Kane (wrestler)

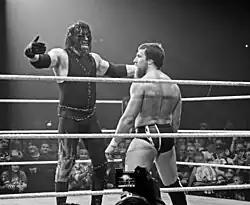
Kane offering to "hug it out" with Daniel Bryan

Beginning in November, WWE began airing vignettes featuring Kane and a burning red mask and ending with the words "Kane Resurrected" appearing on screen. Kane returned on the December 12 episode of "Raw SuperShow" wearing a metallic mask and new ring attire inspired by the incisions of a postmortem human body after an autopsy. He interrupted the main event between Mark Henry and John Cena, attacking Cena before removing the metallic mask to reveal a new red mask and turning heel once again. Kane continued to attack Cena in the following weeks, claiming he wanted Cena to "embrace the hate" from Cena's detractors, rather than try to "Rise Above Hate", as Cena's T-shirt proclaimed. Kane also attacked and injured Cena's ally Zack Ryder. Kane and Cena fought to a double countout at the Royal Rumble on January 29, 2012. After the match, Kane attacked Ryder with a Tombstone Piledriver and then he chokeslammed Cena. On February 19 at Elimination Chamber, Cena defeated Kane in an Ambulance match to end the feud. In March, Kane initiated a feud with Randy Orton by attacking him. Kane later explained that he needed to feel like a monster again, and believed that defeating Orton would allow him to do that. Orton retaliated in the following weeks, leading to a match at WrestleMania XXVIII on April 1, which Kane won. In a rematch on the following "SmackDown", Orton defeated Kane in a No Disqualification match. After Kane attacked Orton and his father, "Cowboy" Bob Orton, the pair faced off at Extreme Rules on April 29, in a Falls Count Anywhere match, which Orton won by utilizing a steel chair. At the Over the Limit preshow on May 20, Kane defeated Zack Ryder.